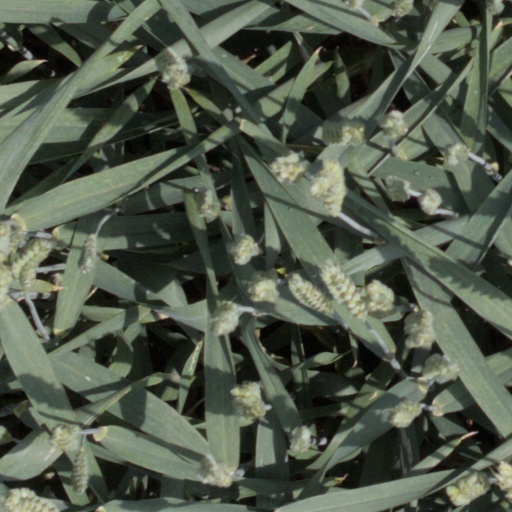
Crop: wheat